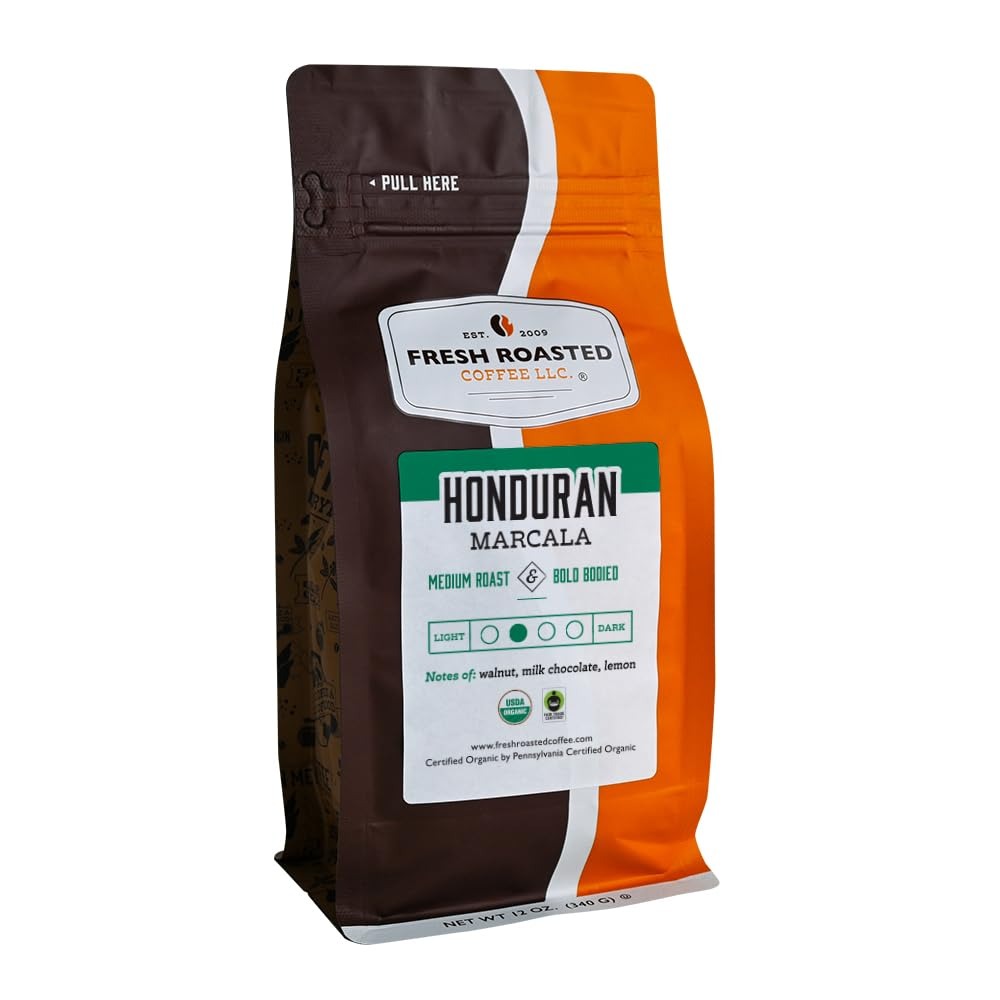
Item Name: Fresh Roasted Coffee, Organic Honduran Marcala, 12 oz, Medium Roast, Fair Trade Kosher, Whole Bean
Bullet Point 1: USDA Organic
Bullet Point 2: SUSTAINABLY SOURCED and Proudly Roasted, Blended, and Packaged in USA.
Bullet Point 3: ALL OUR COFFEES ARE ROASTED in Our Environmentally Friendly Loring Roaster to Reduce Our Carbon Footprint.
Bullet Point 4: AVAILABLE IN WHOLE BEAN AS 12 OZ, 2 LB, and 5 LB Bags.
Product Description: Our fair trade, organic Honduran Marcala coffee highlights the nutty and bright complexities that make coffee beans from Honduras so excellent. With additional flavor notes of milk chocolate, you get a smooth and sugary-sweet body with an acidic lemon wedge finish.
Value: 12.0
Unit: Ounce

Price: 22.34